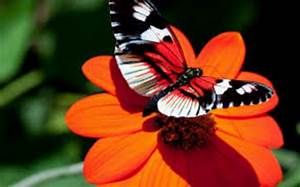
Label: farfalla